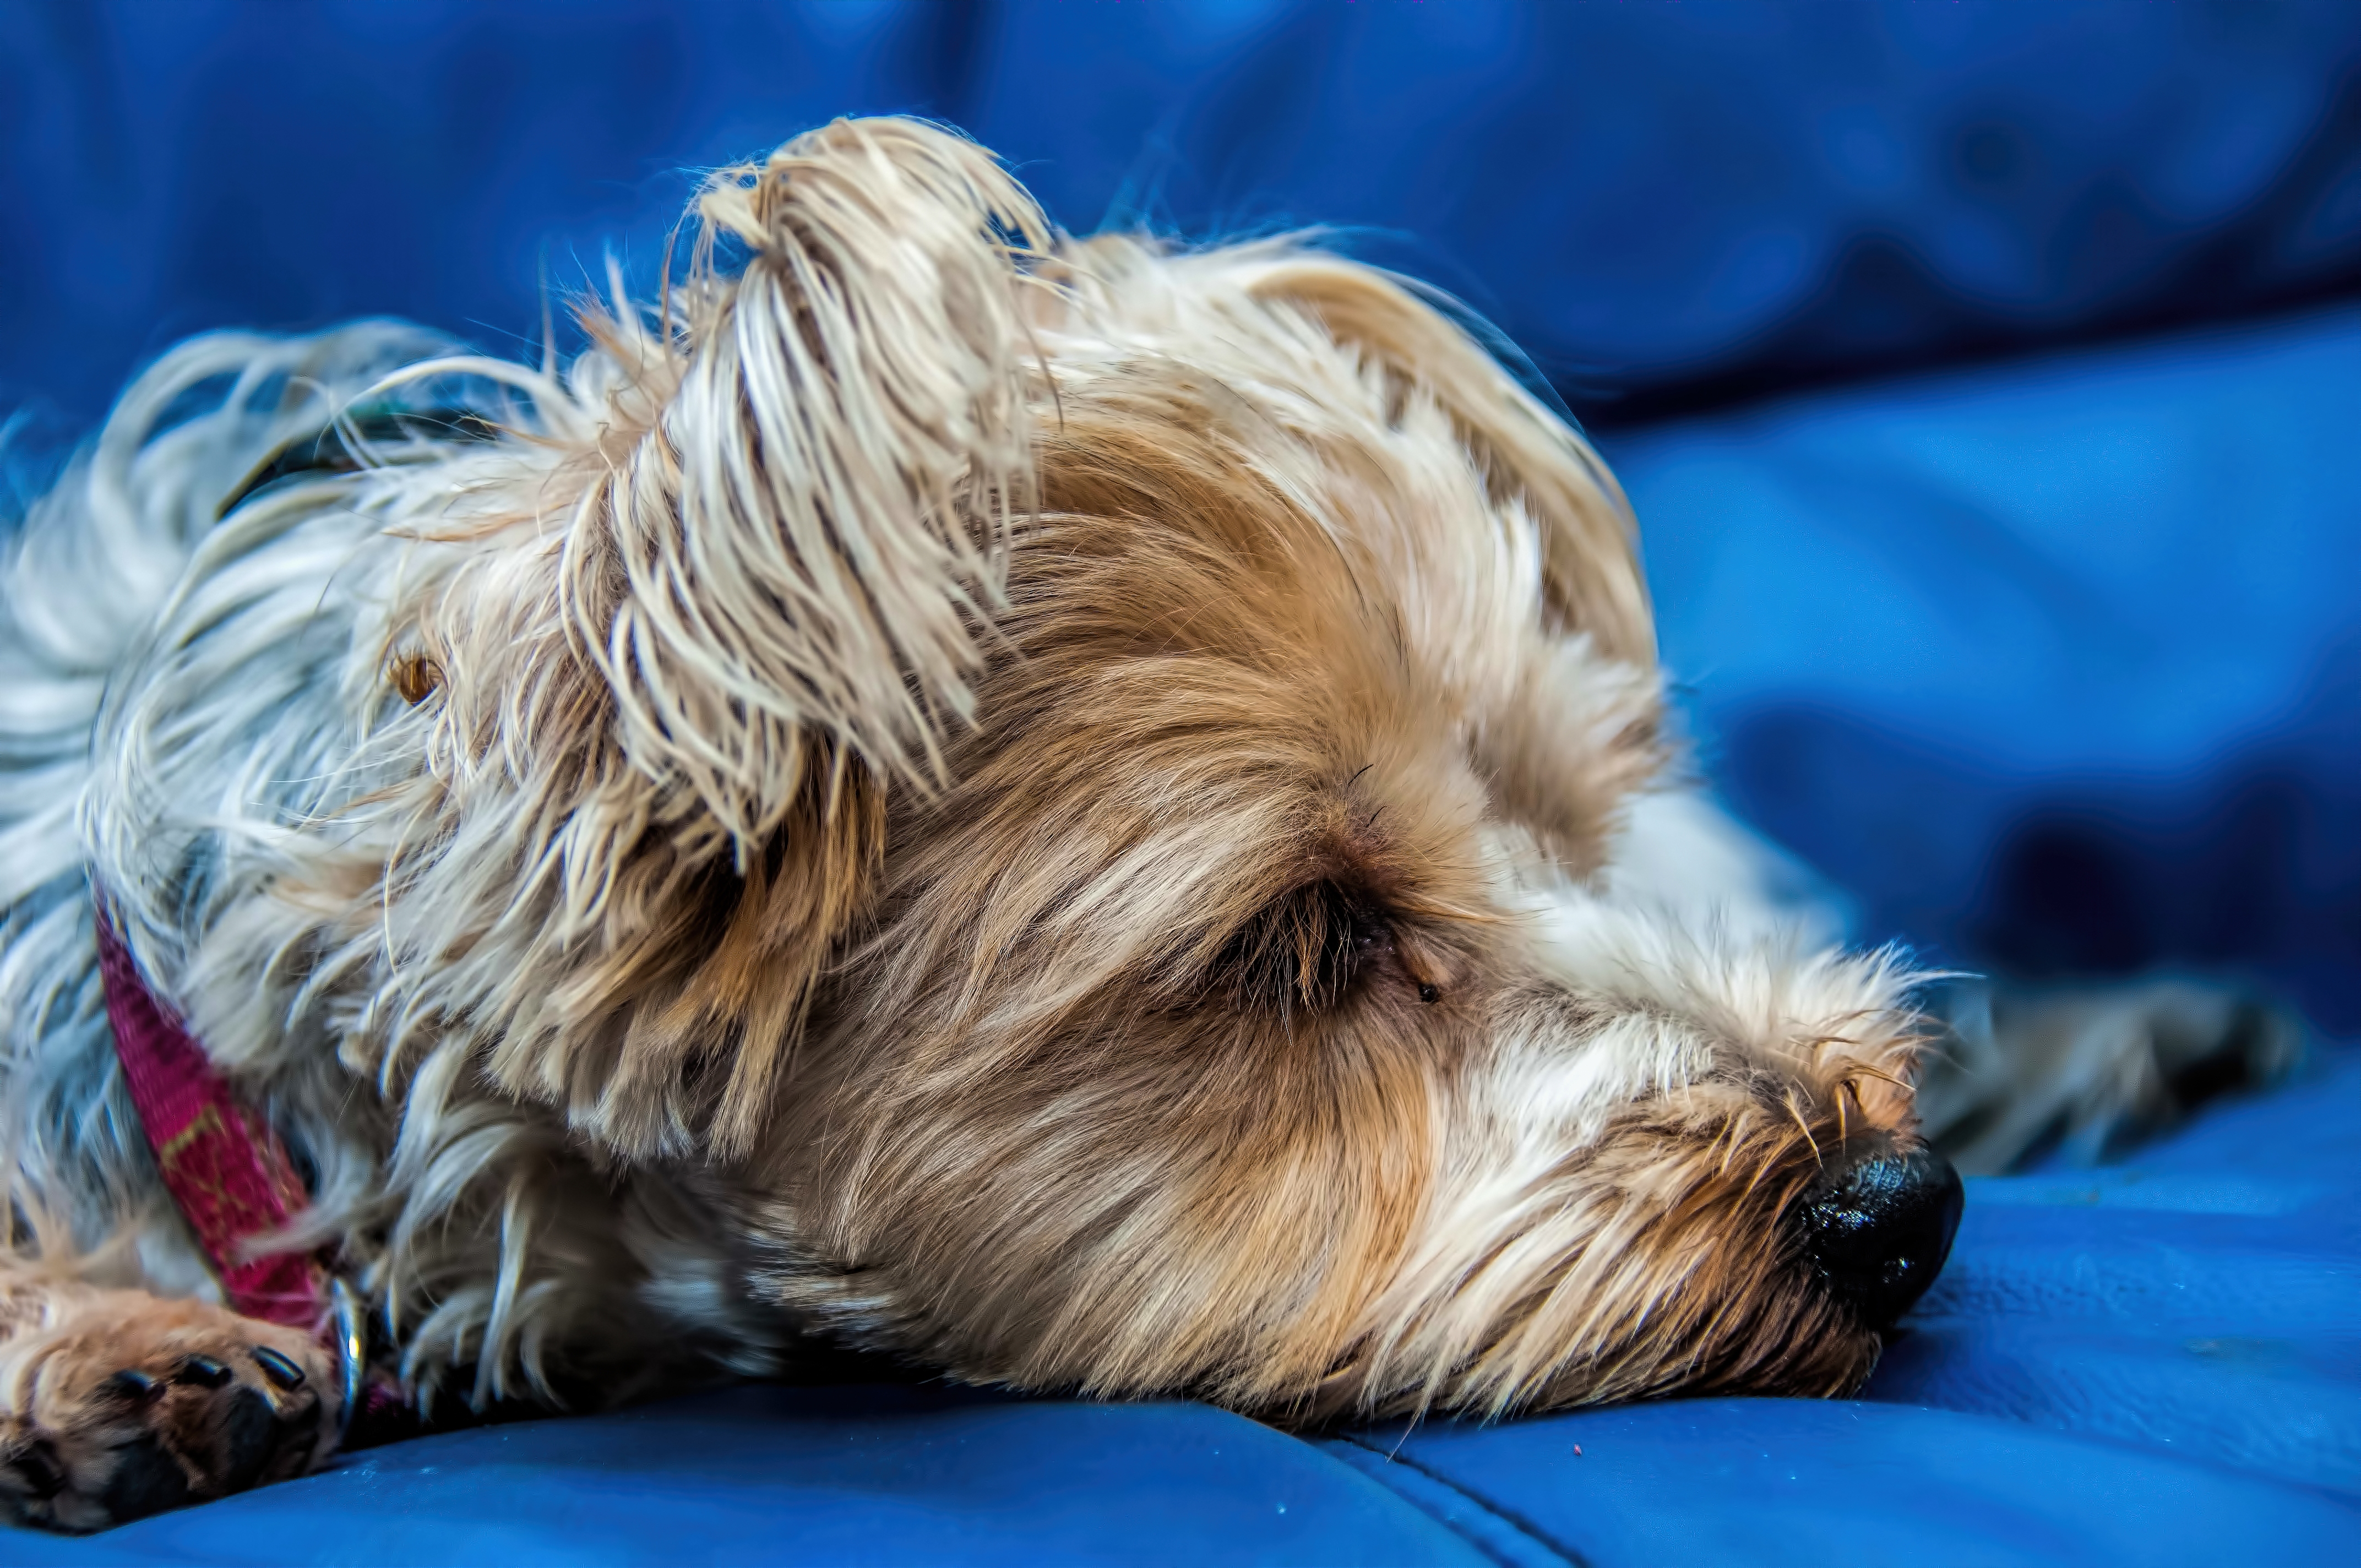
puppy, dog, mammal, vertebrate, dog breed, terrier, havanese, dog like mammal, schnoodle, glen of imaal terrier, dog crossbreeds, morkie, norfolk terrier